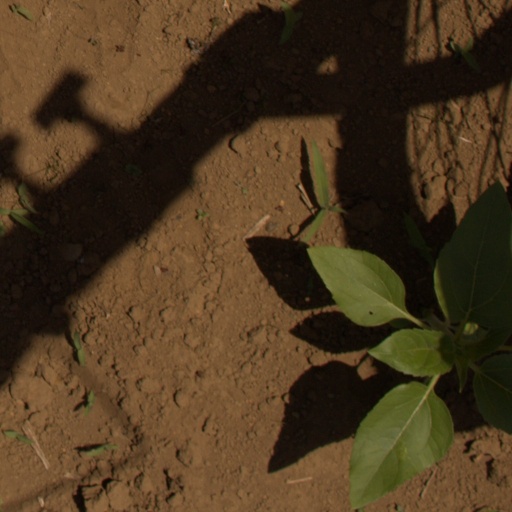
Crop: Jerusalem artichoke